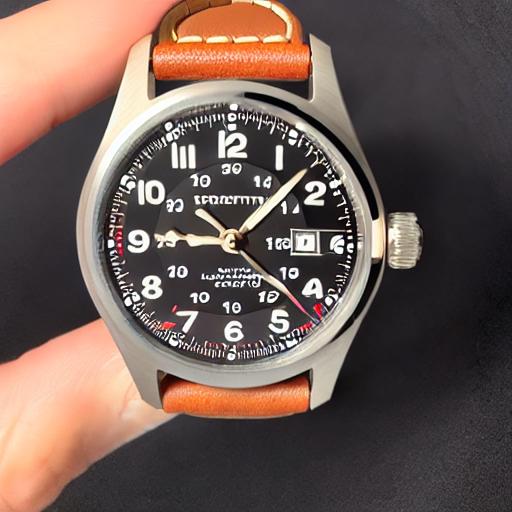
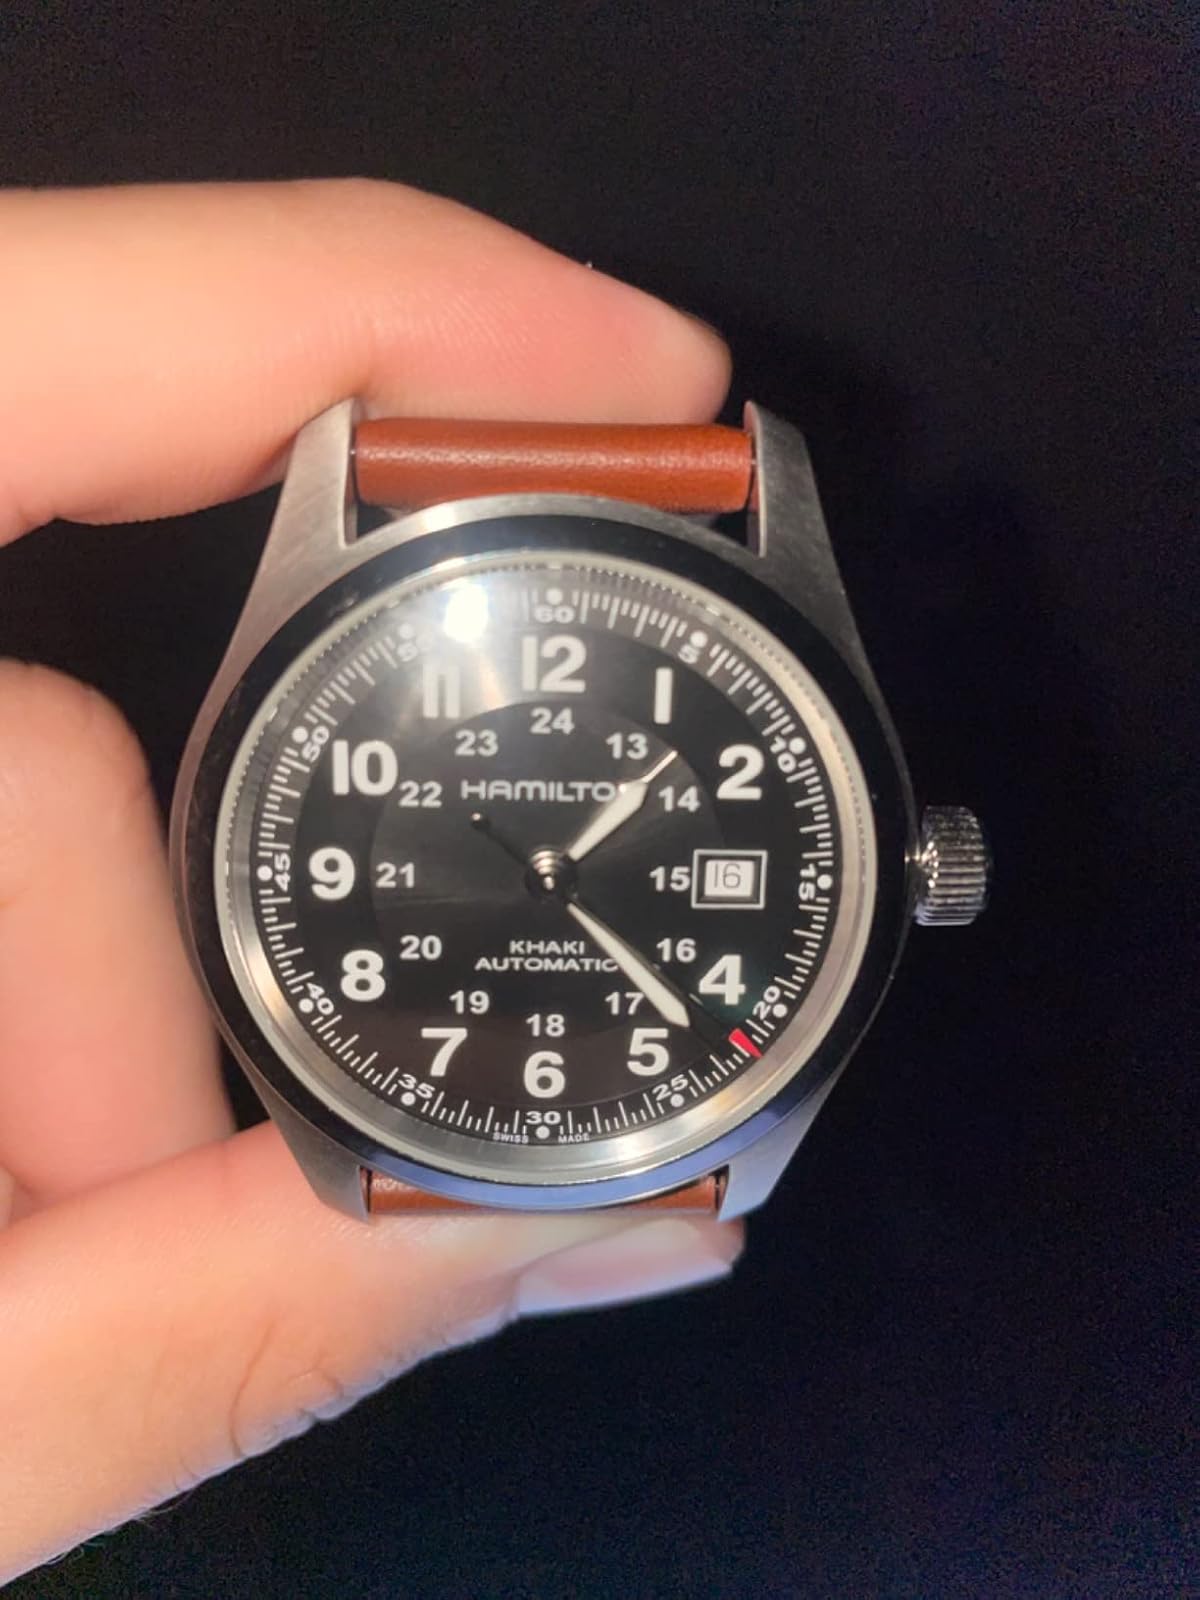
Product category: accessories_watch
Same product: no